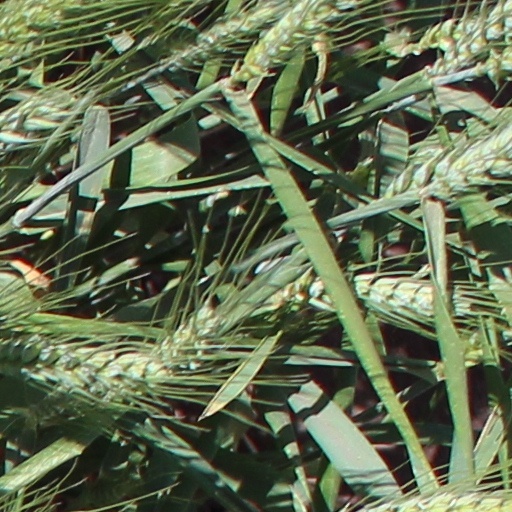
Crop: wheat